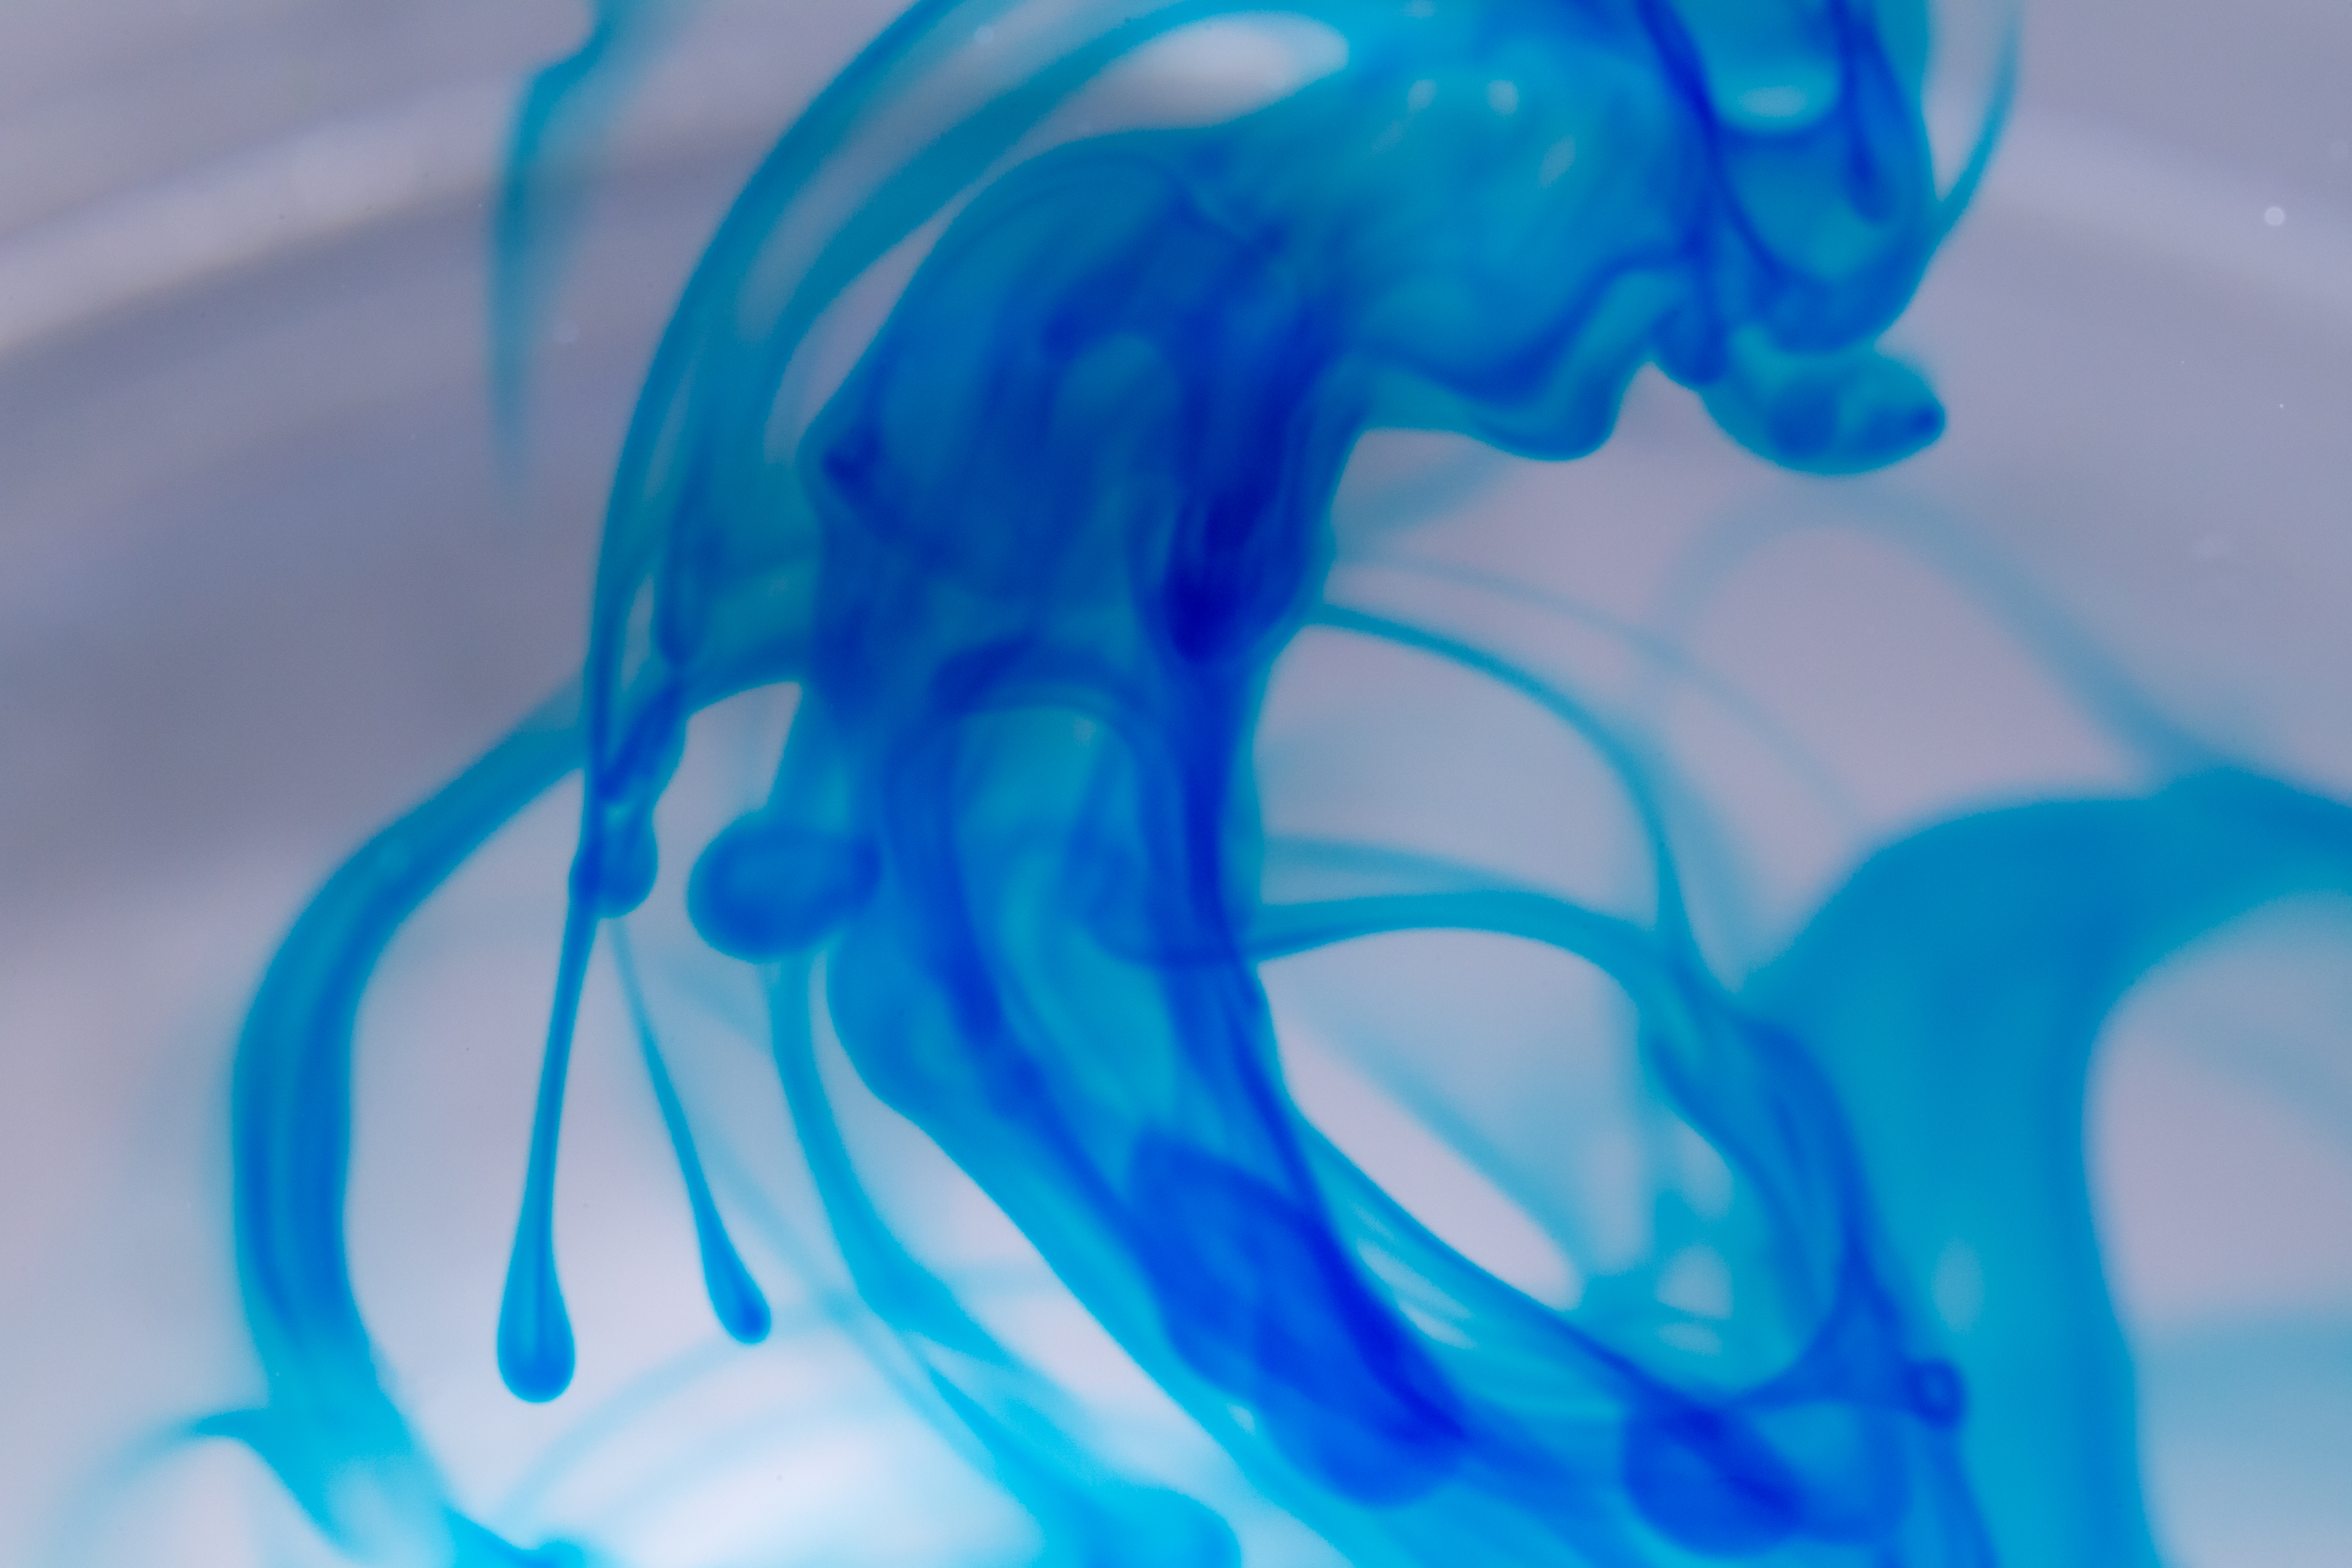
blue, water, aqua, azure, turquoise, cobalt blue, electric blue, liquid, illustration